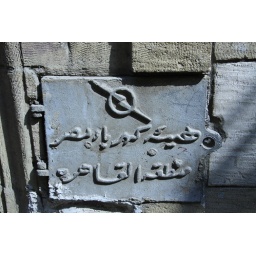
sign in corridor